Solemn assembly

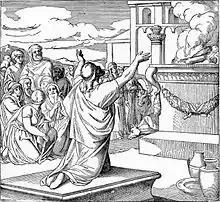
Solomon dedicates the temple

During the solemn assembly held on April 6, 1973, at which Spencer W. Kimball was sustained as the church's 12th president, N. Eldon Tanner described the purpose and deep spiritual meaning of such occasions for church members: